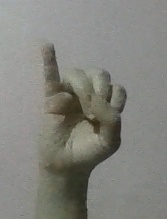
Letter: meem